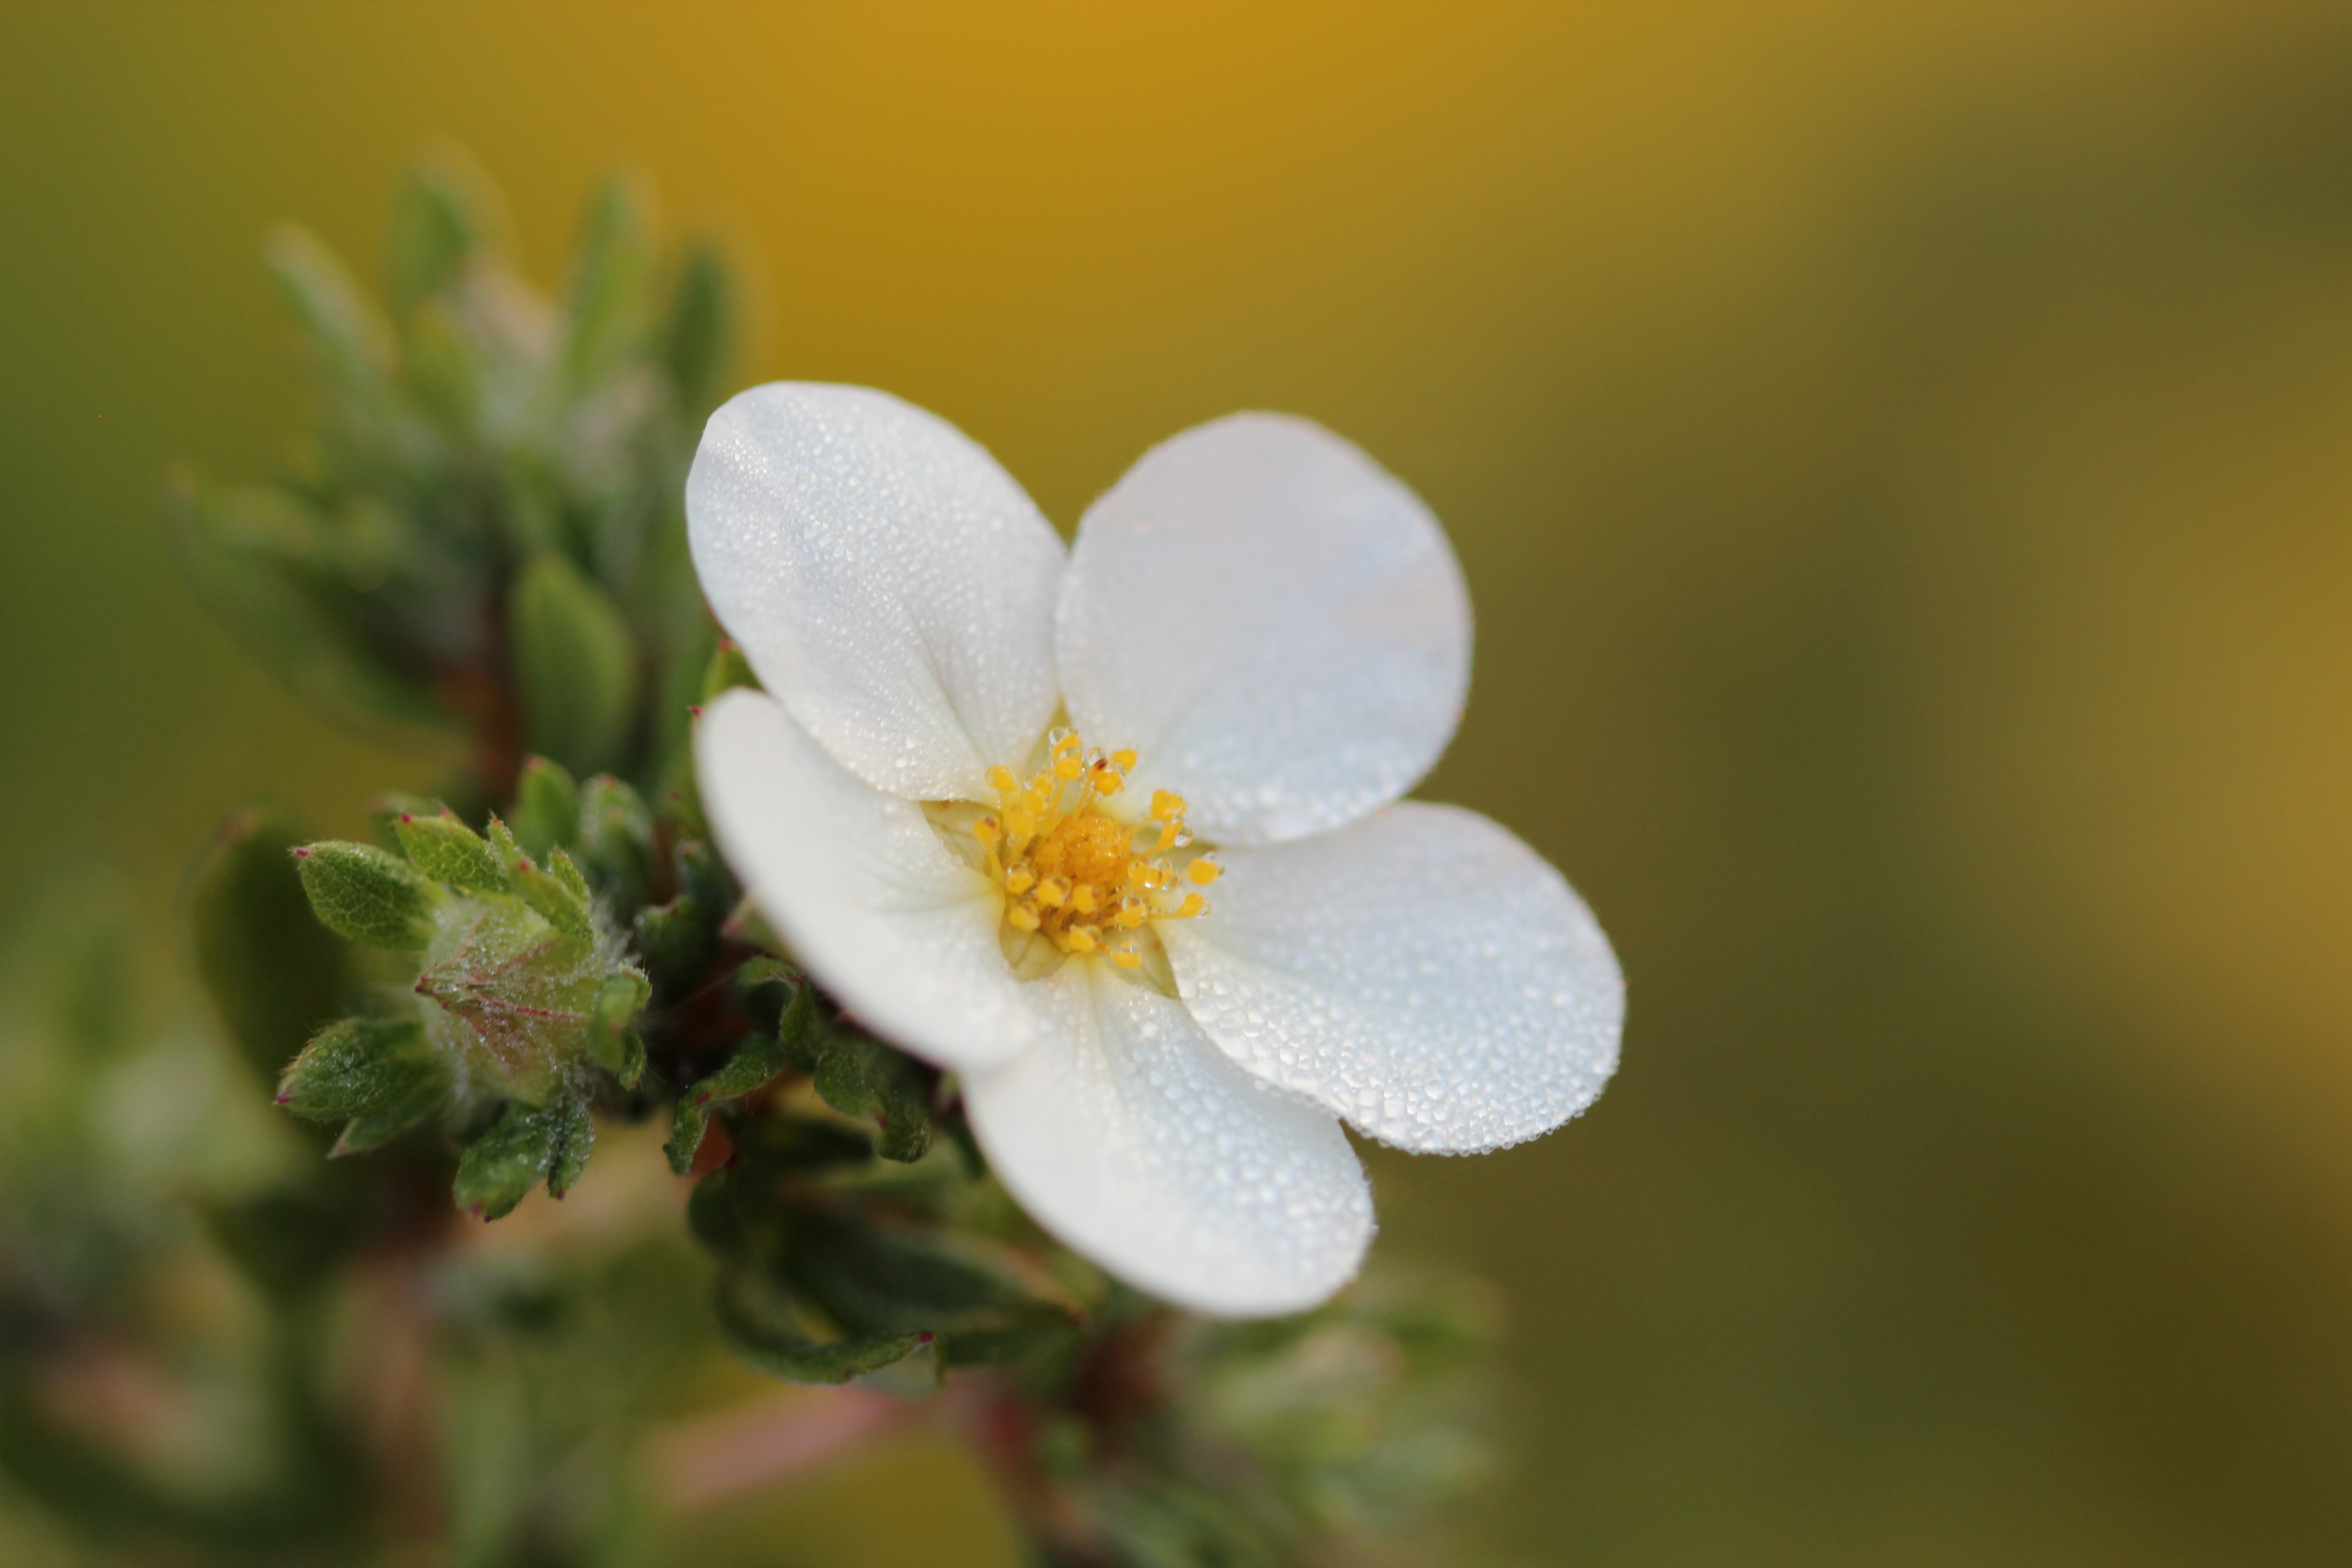
nature, blossom, plant, white, photography, flower, petal, summer, spring, macro, botany, yellow, flora, white flower, wildflower, close up, petals, macro photography, flowering plant, plant stem, land plant